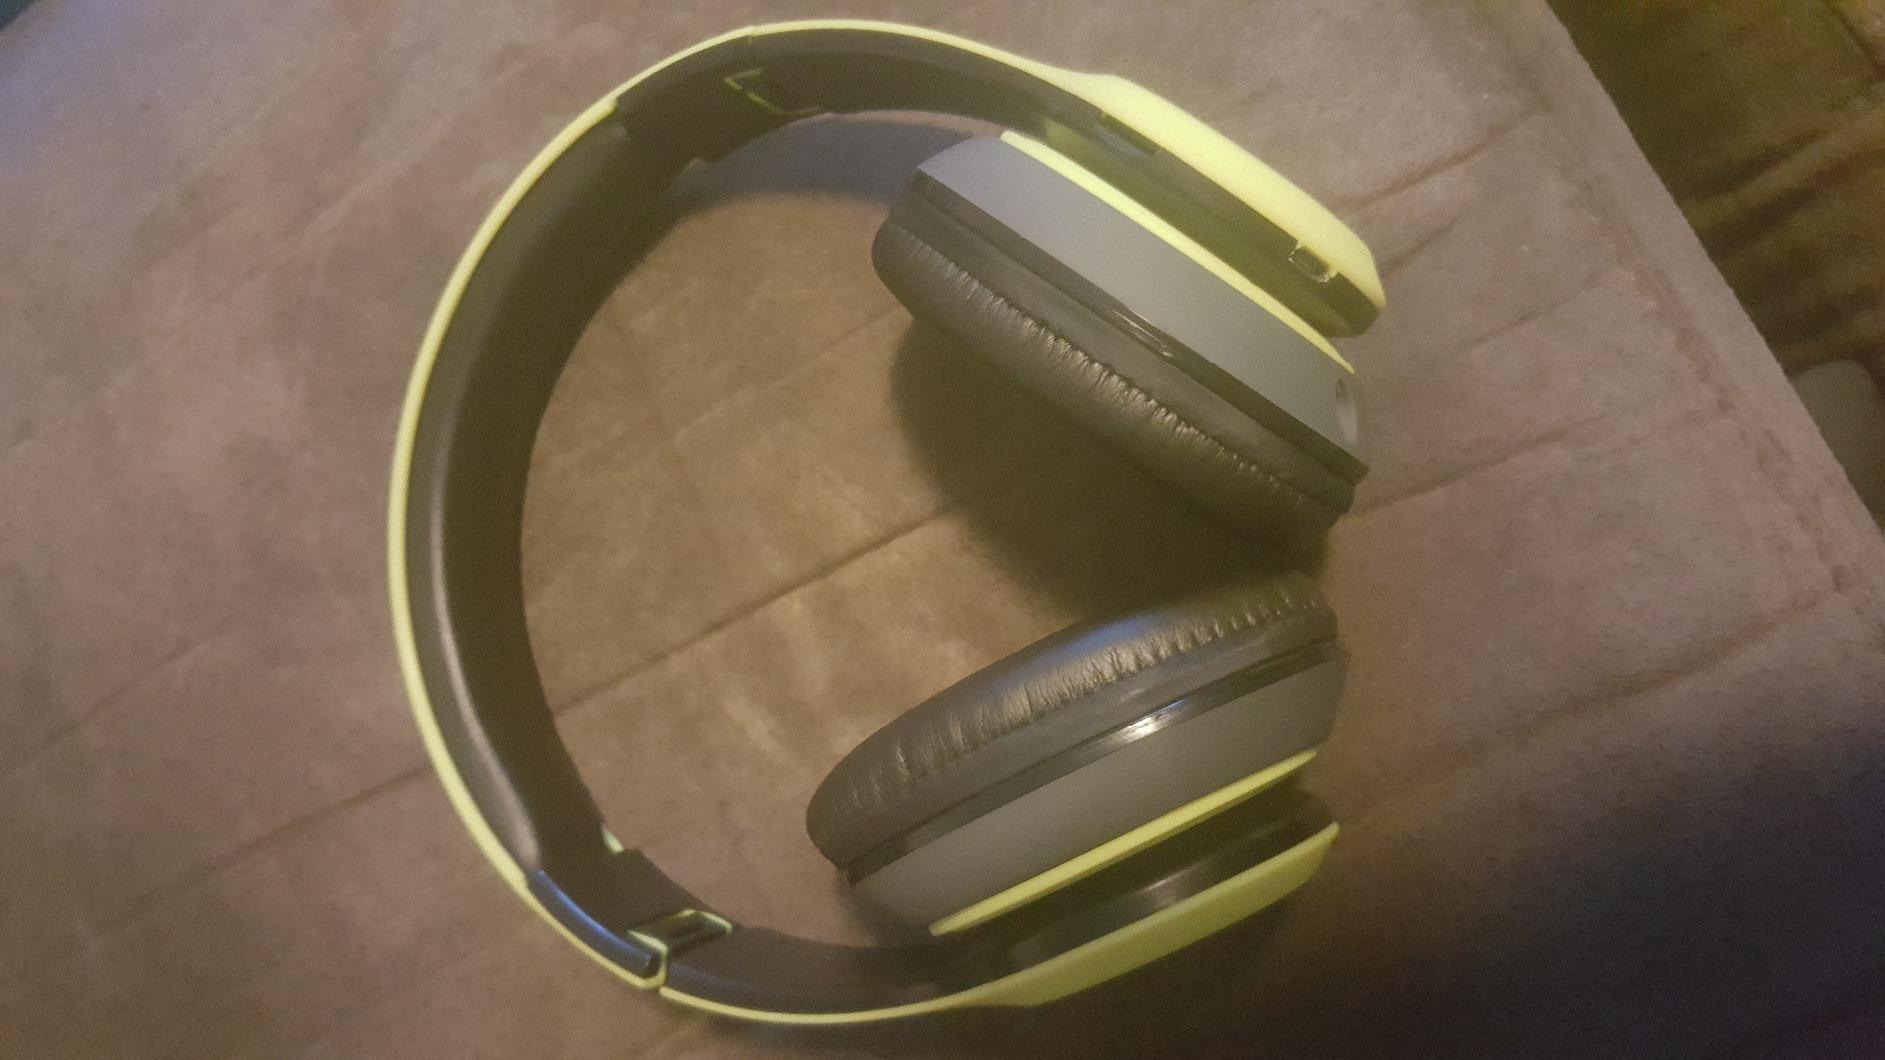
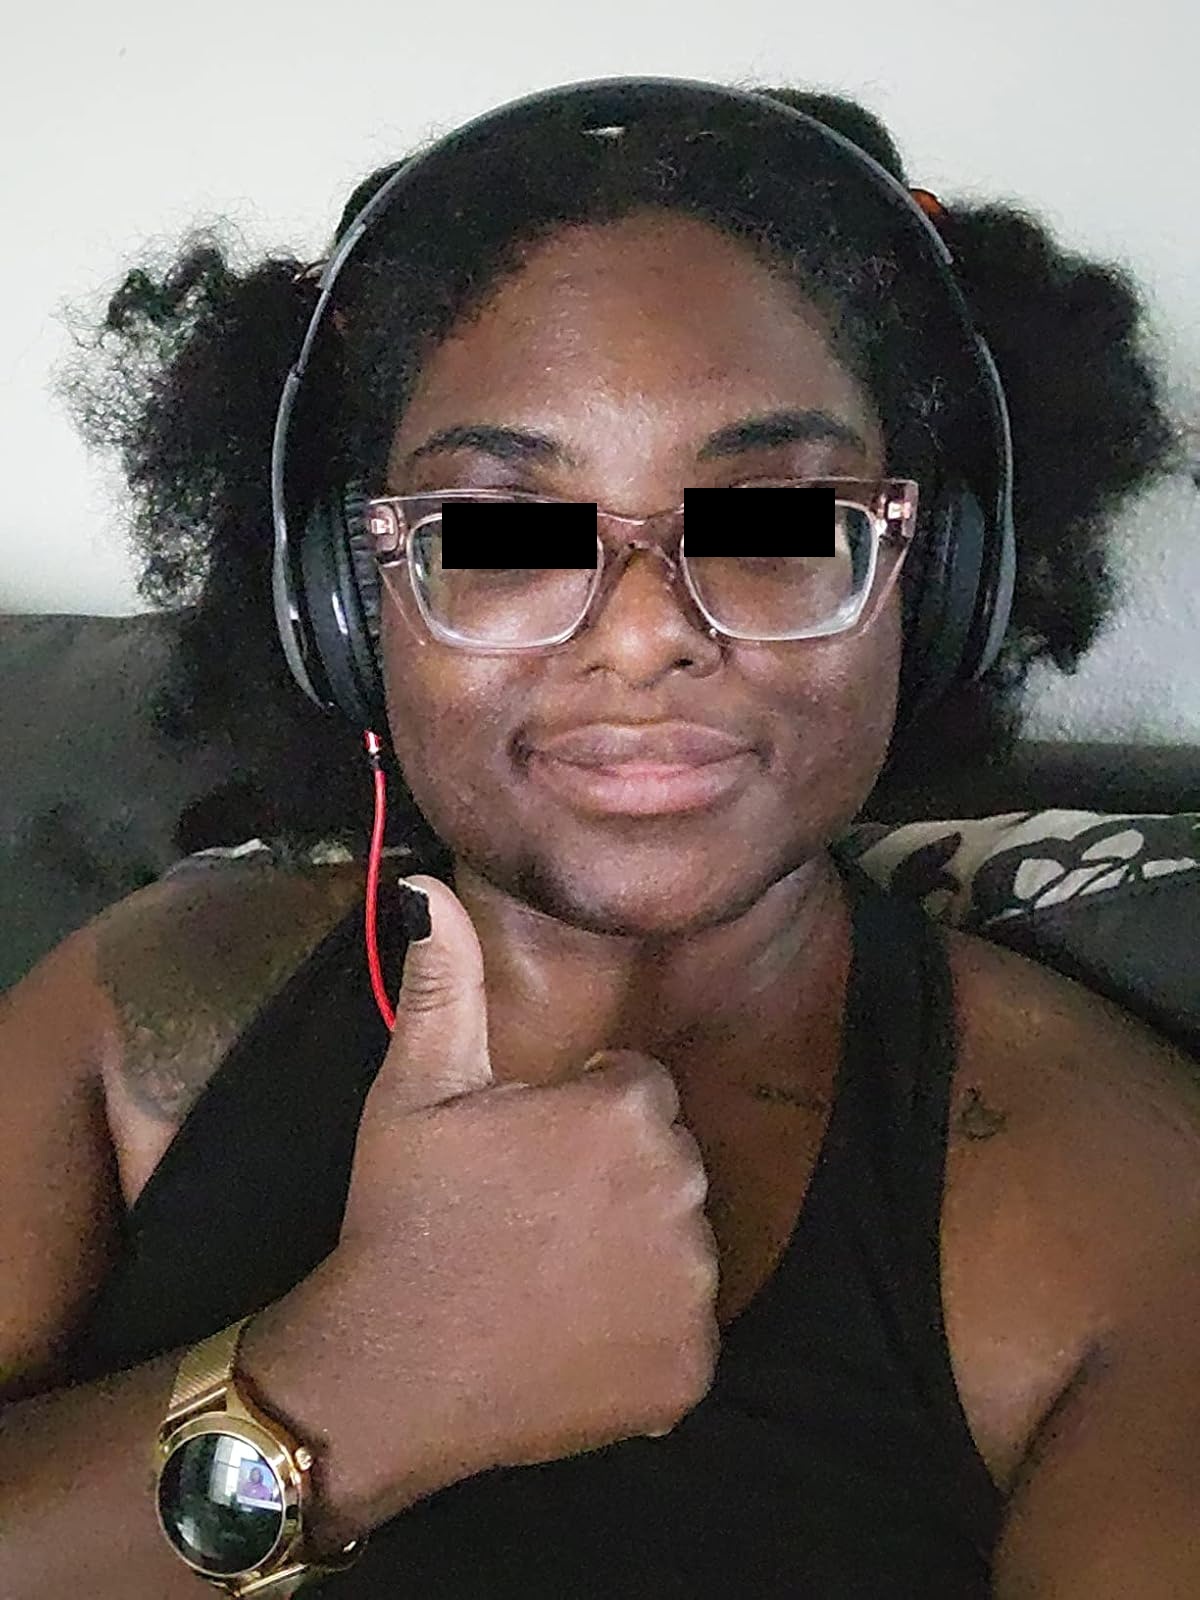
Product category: headphones
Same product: no